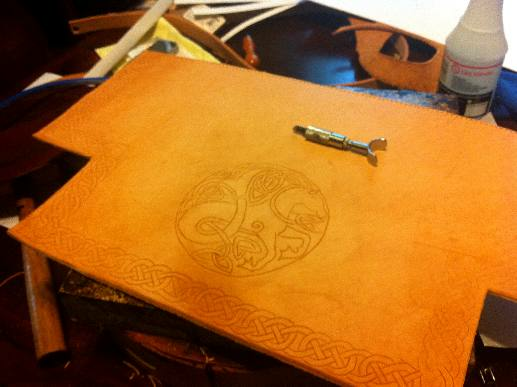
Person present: No